Rosella Rice

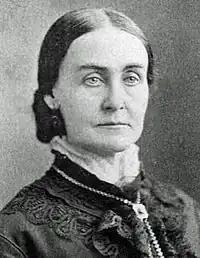
Rice circa 1880s

Rosella Rice (11 August 1827 – 6 June 1888) was an American author, poet, and lecturer born in Perrysville, Ohio. She was known for her direct and energetic comedy writing, her nature poems, and her vivid descriptions of folklore figure John "Johnny Appleseed" Chapman.